Flash reactor

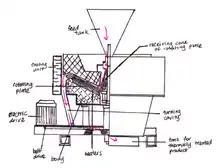
A basic description of a tseflar reactor (centrifugal flash reactor)

Unlike other FR designs, the powdered feed is contacted on a solid heat carrier rather than a gaseous carrier. It involves the use of a heated rotating plate that disperses the feed powder particles for a short duration. This is achieved by the use of centrifugal forces, where it compresses the powder onto the plate's surface, allowing for direct contact between the particles and hot metal, which enables a higher heat transfer rate. the figure on the right illustrates the TSE-FLAR set up, with the arrows illustrating the direction of the feed traveling from the feed tank, to the metering unit, to the rotating plate, and finally to the cooling water unit.